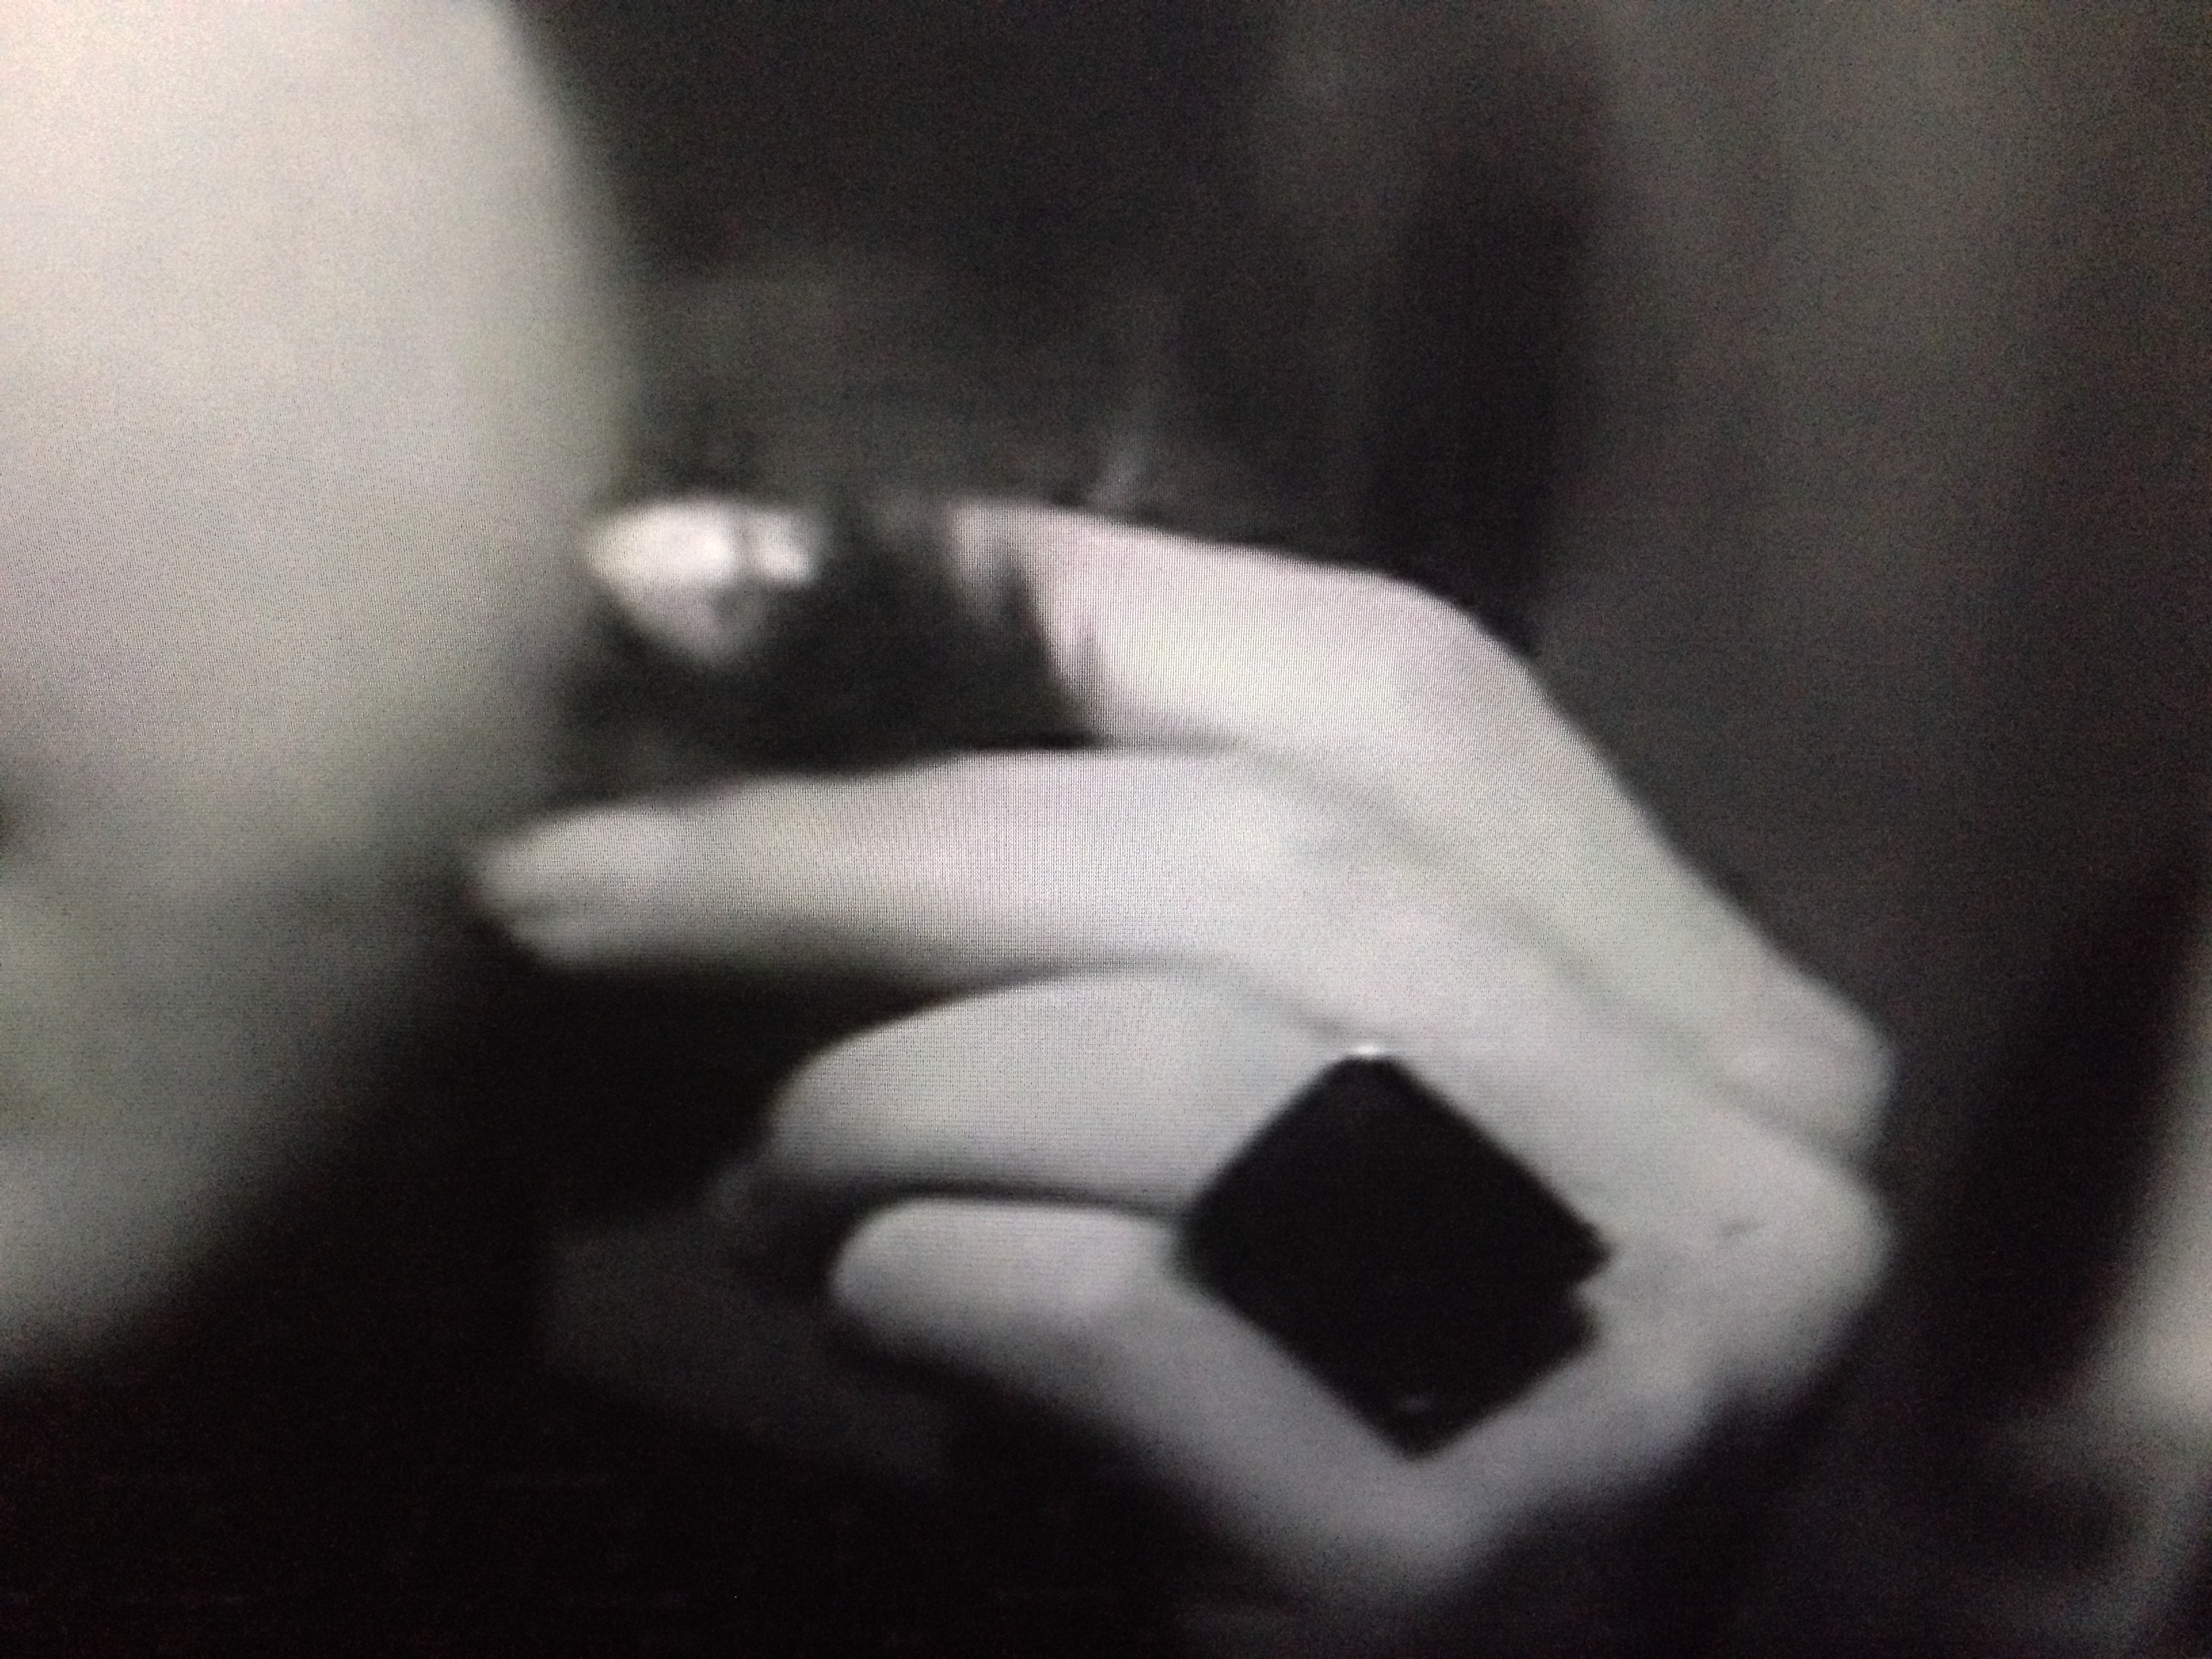
hand, black and white, white, photography, finger, darkness, black, monochrome, arm, mouth, close up, human body, eye, head, image, organ, emotion, monochrome photography